Levoča

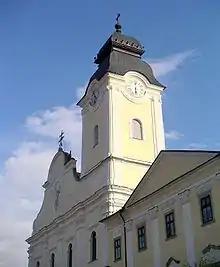
Tower of the Church of the Holy Spirit

is the principal town of Levoča District in the Prešov Region of eastern Slovakia, with a population of 14,256. The town has a historic center with a well-preserved town wall, a Gothic church with the tallest wooden altar in the world, carved by Master Pavol of Levoča, and many other Renaissance buildings.